Ravine Park

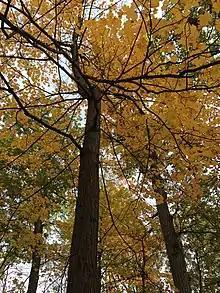
A fairly large Acer saccharum in autumn

The forest cover of Ravine Park is dominated by a mixture of sugar maples, basswood, and red oaks. Various other species, including the highly invasive Norway maple, also account for some of the biomass. The undergrowth is dominated by plants such as Virginia bluebells, mayapple, and trillium. The American witch-hazel is also present in small quantities.